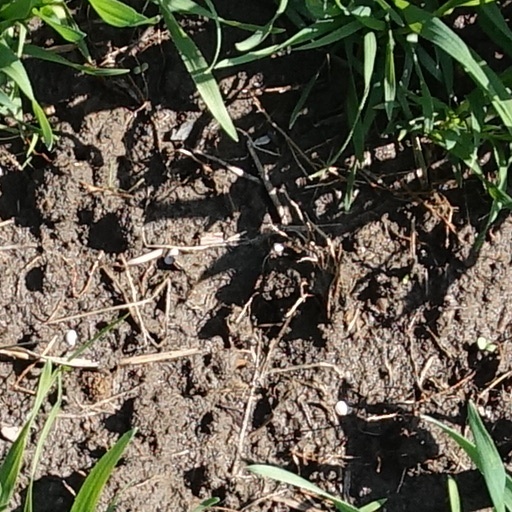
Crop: wheat